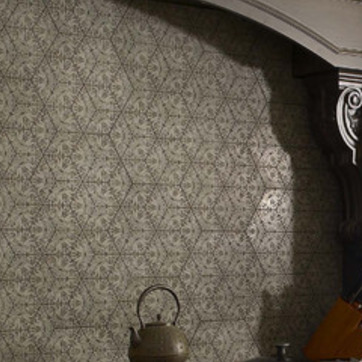
Material: wallpaper